Kelly Bell

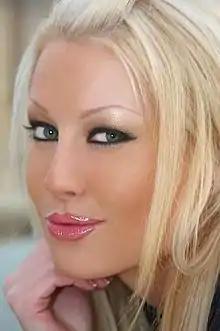
Photo courtesy of Xintense.com

Kelly Bell (born 21 February 1982) is an English former glamour model.